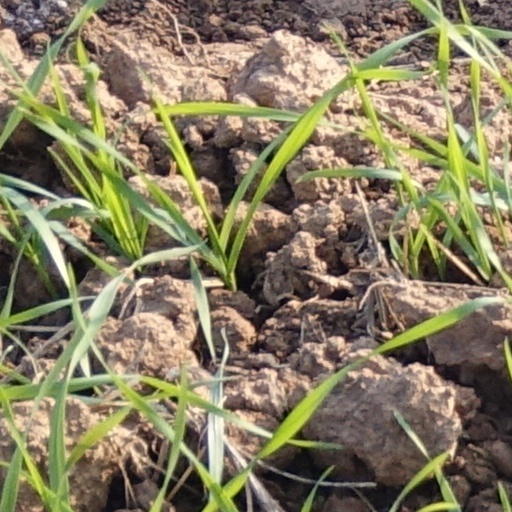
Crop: wheat